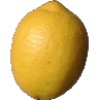
Label: lemon